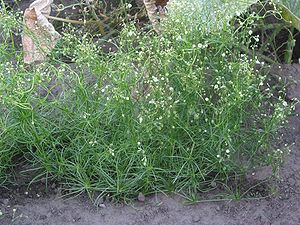
Spergel (slægt)
Almindelig spergel (Spergula arvensis).
Almindelig spergel (Spergula arvensis).
Spergel er en planteslægt, der er udbredt med arter i Europa og Asien. Flere af arterne er desuden naturaliseret i Nordamerika. Det er énårige urter med opret vækst. Stænglerne er sprøde og hårede, og de bærer kransstillede og linjeformede blade. De endestillede blomster er samlet i en kvast med små blomster, hvis hvide kronblade er ganske korte. Frugten er en kapsel. Her omtales kun de arter, som er vildtvoksnde i Danmark, eller som dyrkes her.